Viking runestones

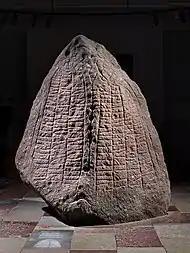
DR 216

This runestone is found in Kolsta (also spelled Kålsta). In the 17th century this stone was found by one of Johannes Bureus' assistants and it was part of the wall of a manor house. After having been lost for 100 years it was rediscovered in the mid-19th century.